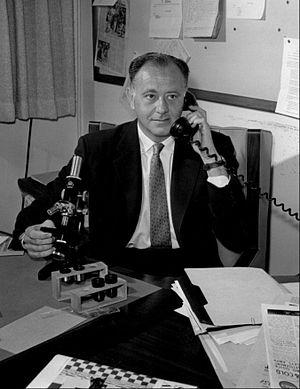
Ivan Tors, né Törzs Iván le 12 juin 1916 à Budapest et mort le 4 juin 1983 dans le Mato Grosso au Brésil, est un auteur, scénariste et producteur hongrois.